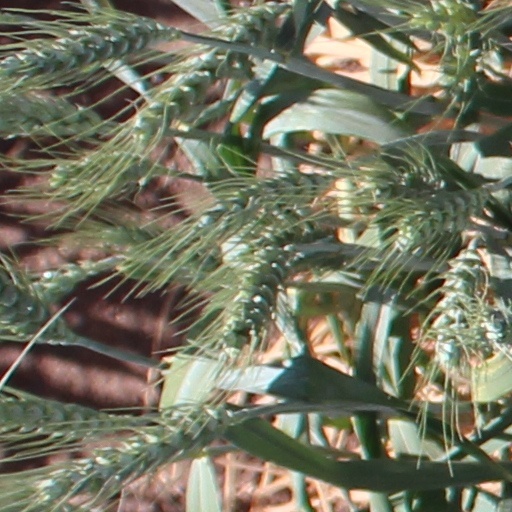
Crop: wheat